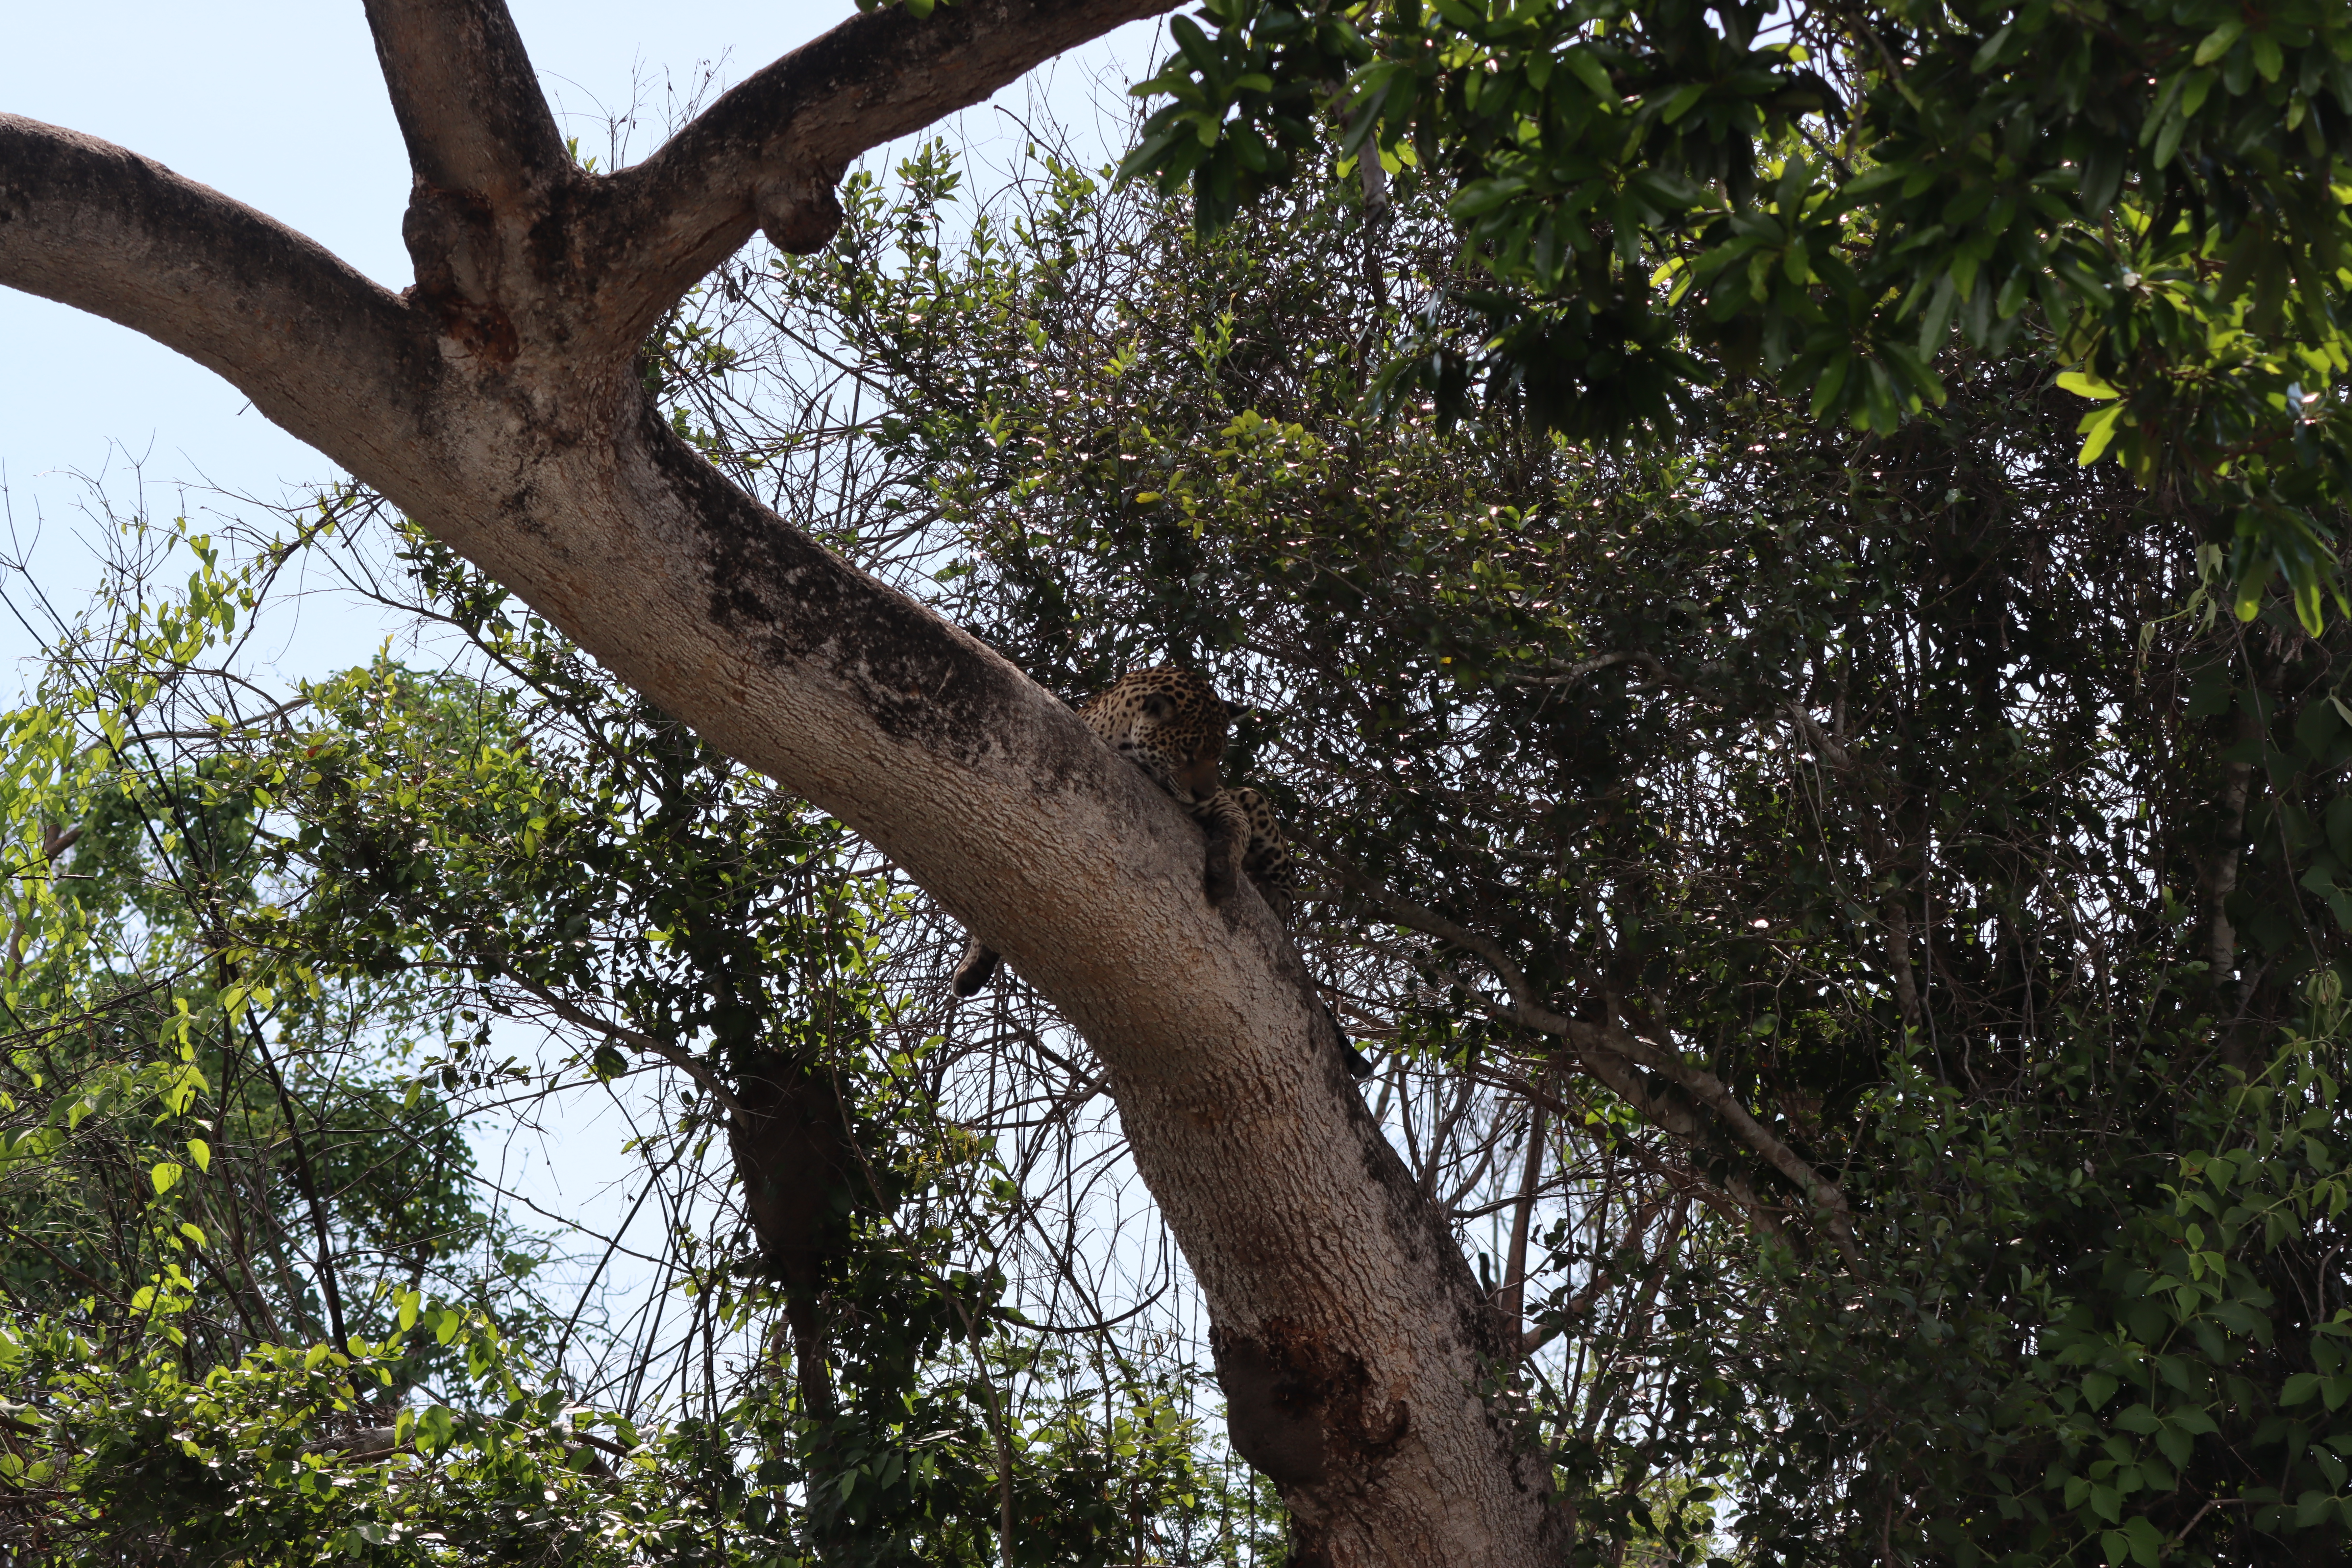
Jaguar: Medrosa